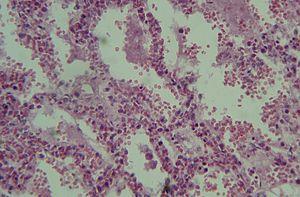
Le syndrome de détresse respiratoire aiguë est une cause de détresse respiratoire par œdème pulmonaire lésionnel.